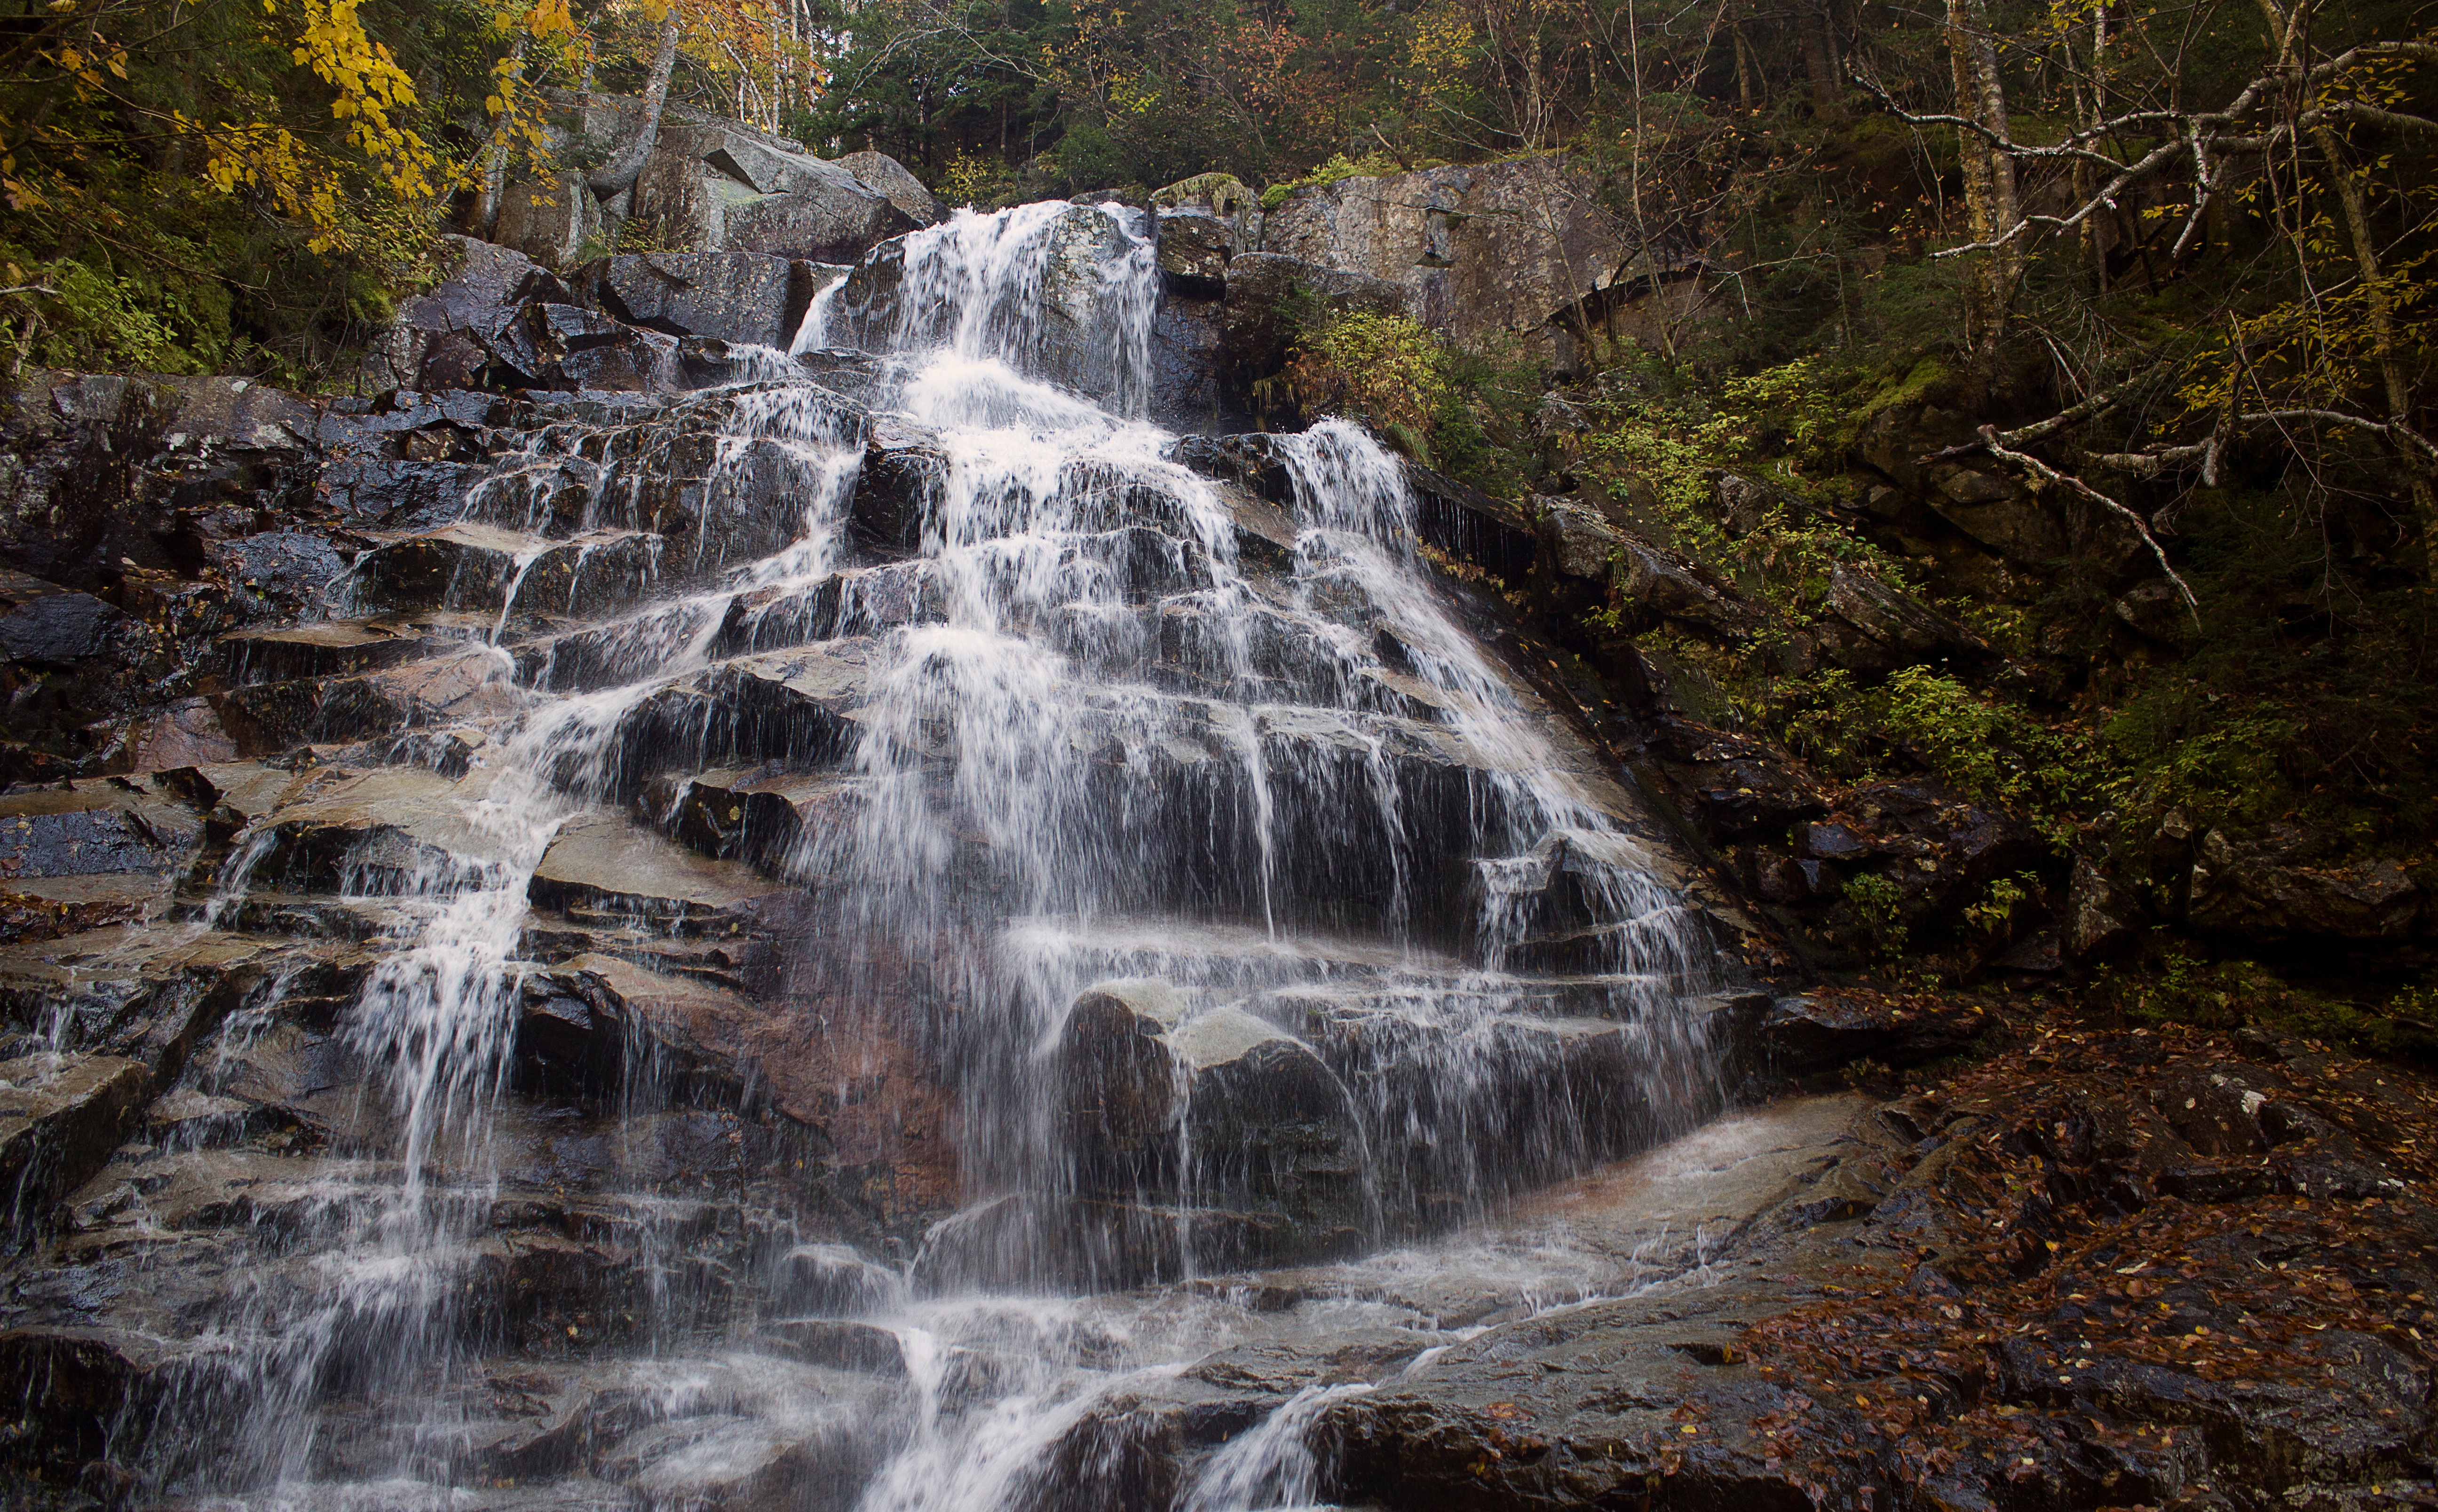
water, nature, waterfall, stream, autumn, body of water, wasserfall, water feature, watercourse